Saviours of Islamic Spirit

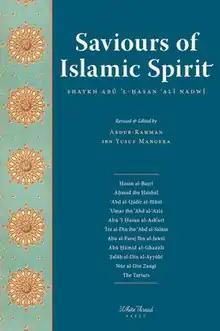
Cover of English Version

Saviours of Islamic Spirit is a series book on History of Islam originally written in Urdu by Abul Hasan Ali Hasani Nadwi. The first volume was published in 1955 and the last volume (fifth) was published in 1984. The book contains a series of biographies and histories of a number of reformers from Umar Ibn Abdul Aziz in the 1st century AH to Shah Waliullah Dehlawi in the 12th century AH. It received the Sultan Brunei International Award in 1999 from University of Oxford.